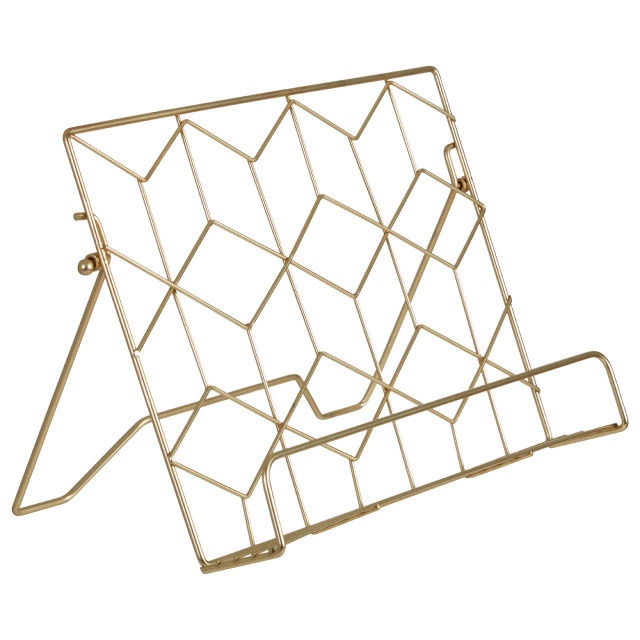
Vertex Contour Matte Gold Finish Cookbook  Stand
Brand: Home Scents London
Category: Home & Garden > Kitchen & Dining > Kitchen Tools & Utensils > Kitchen Organizers > Kitchen Counter & Beverage Station Organizers